No. 11 Group RAF

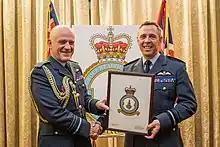
Air Marshal Stuart Atha presenting 11 Group's badge to AVM Ian Duguid in 2018

In 1960 Fighter Command was re-organised and 11 Group was disbanded on 31 December 1960, to reform one day later when 13 Group was renamed 11 Group. On 1 April 1963, the Group was replaced by No. 11 (Northern) Sector at RAF Leconfield which controlled Fighter Command airfields and units within Northern England. On 17 March 1965 the sector absorbed No. 13 (Scotland) Sector RAF which was formed on 1 April 1963 at Boulmer and 11 Sector moved to Boulmer. This incarnation lasted until Fighter Command was absorbed into the new Strike Command on 30 April 1968 and became 11 Group. 11 Sector became Sector South and No. 12 Sector RAF was absorbed and became Sector North. Group Headquarters shifted to RAF Bentley Priory in north-west London and took responsibility for the UK Air Defence Region (UK ADR). The English Electric Lightning F.1 entered service in 1960 and the McDonnell Douglas Phantom FGR.2 in 1969, with 43 (China-British) Squadron at RAF Leuchars.